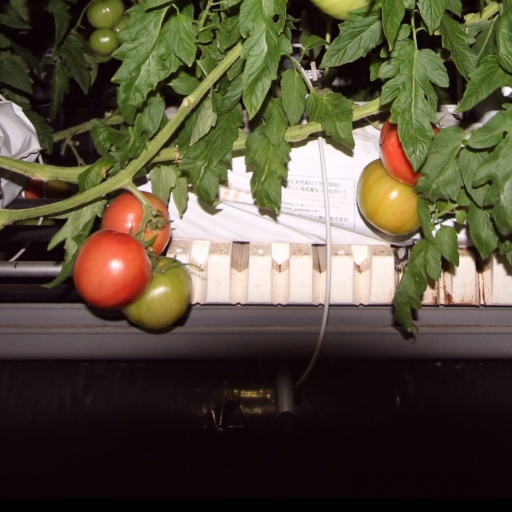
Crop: tomato